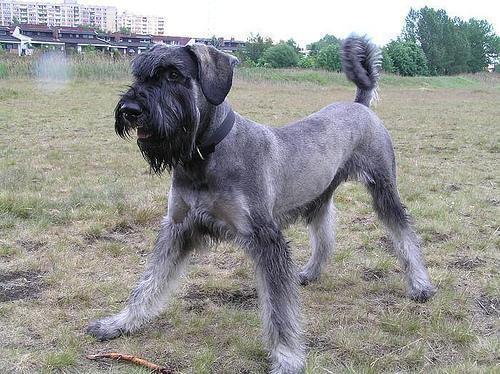
giant_schnauzer